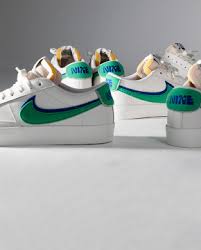
Label: Sneaker